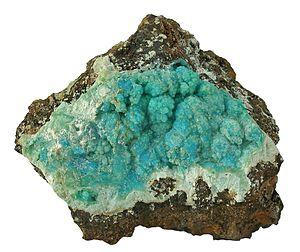
Un allophane, est une espèce minérale du groupe des silicates sous-groupe des phyllosilicates, composée de silicate d'aluminium hydraté, mal cristallisé, de formule idéale Al₂O₃•(SiO₂)1.3-2•(H₂O)2.5-3 avec des traces de Ti;Fe;Mg;Ca;Na;K. Sa composition chimique mal définie lui vaut une grande quantité de synonymes et de variétés.